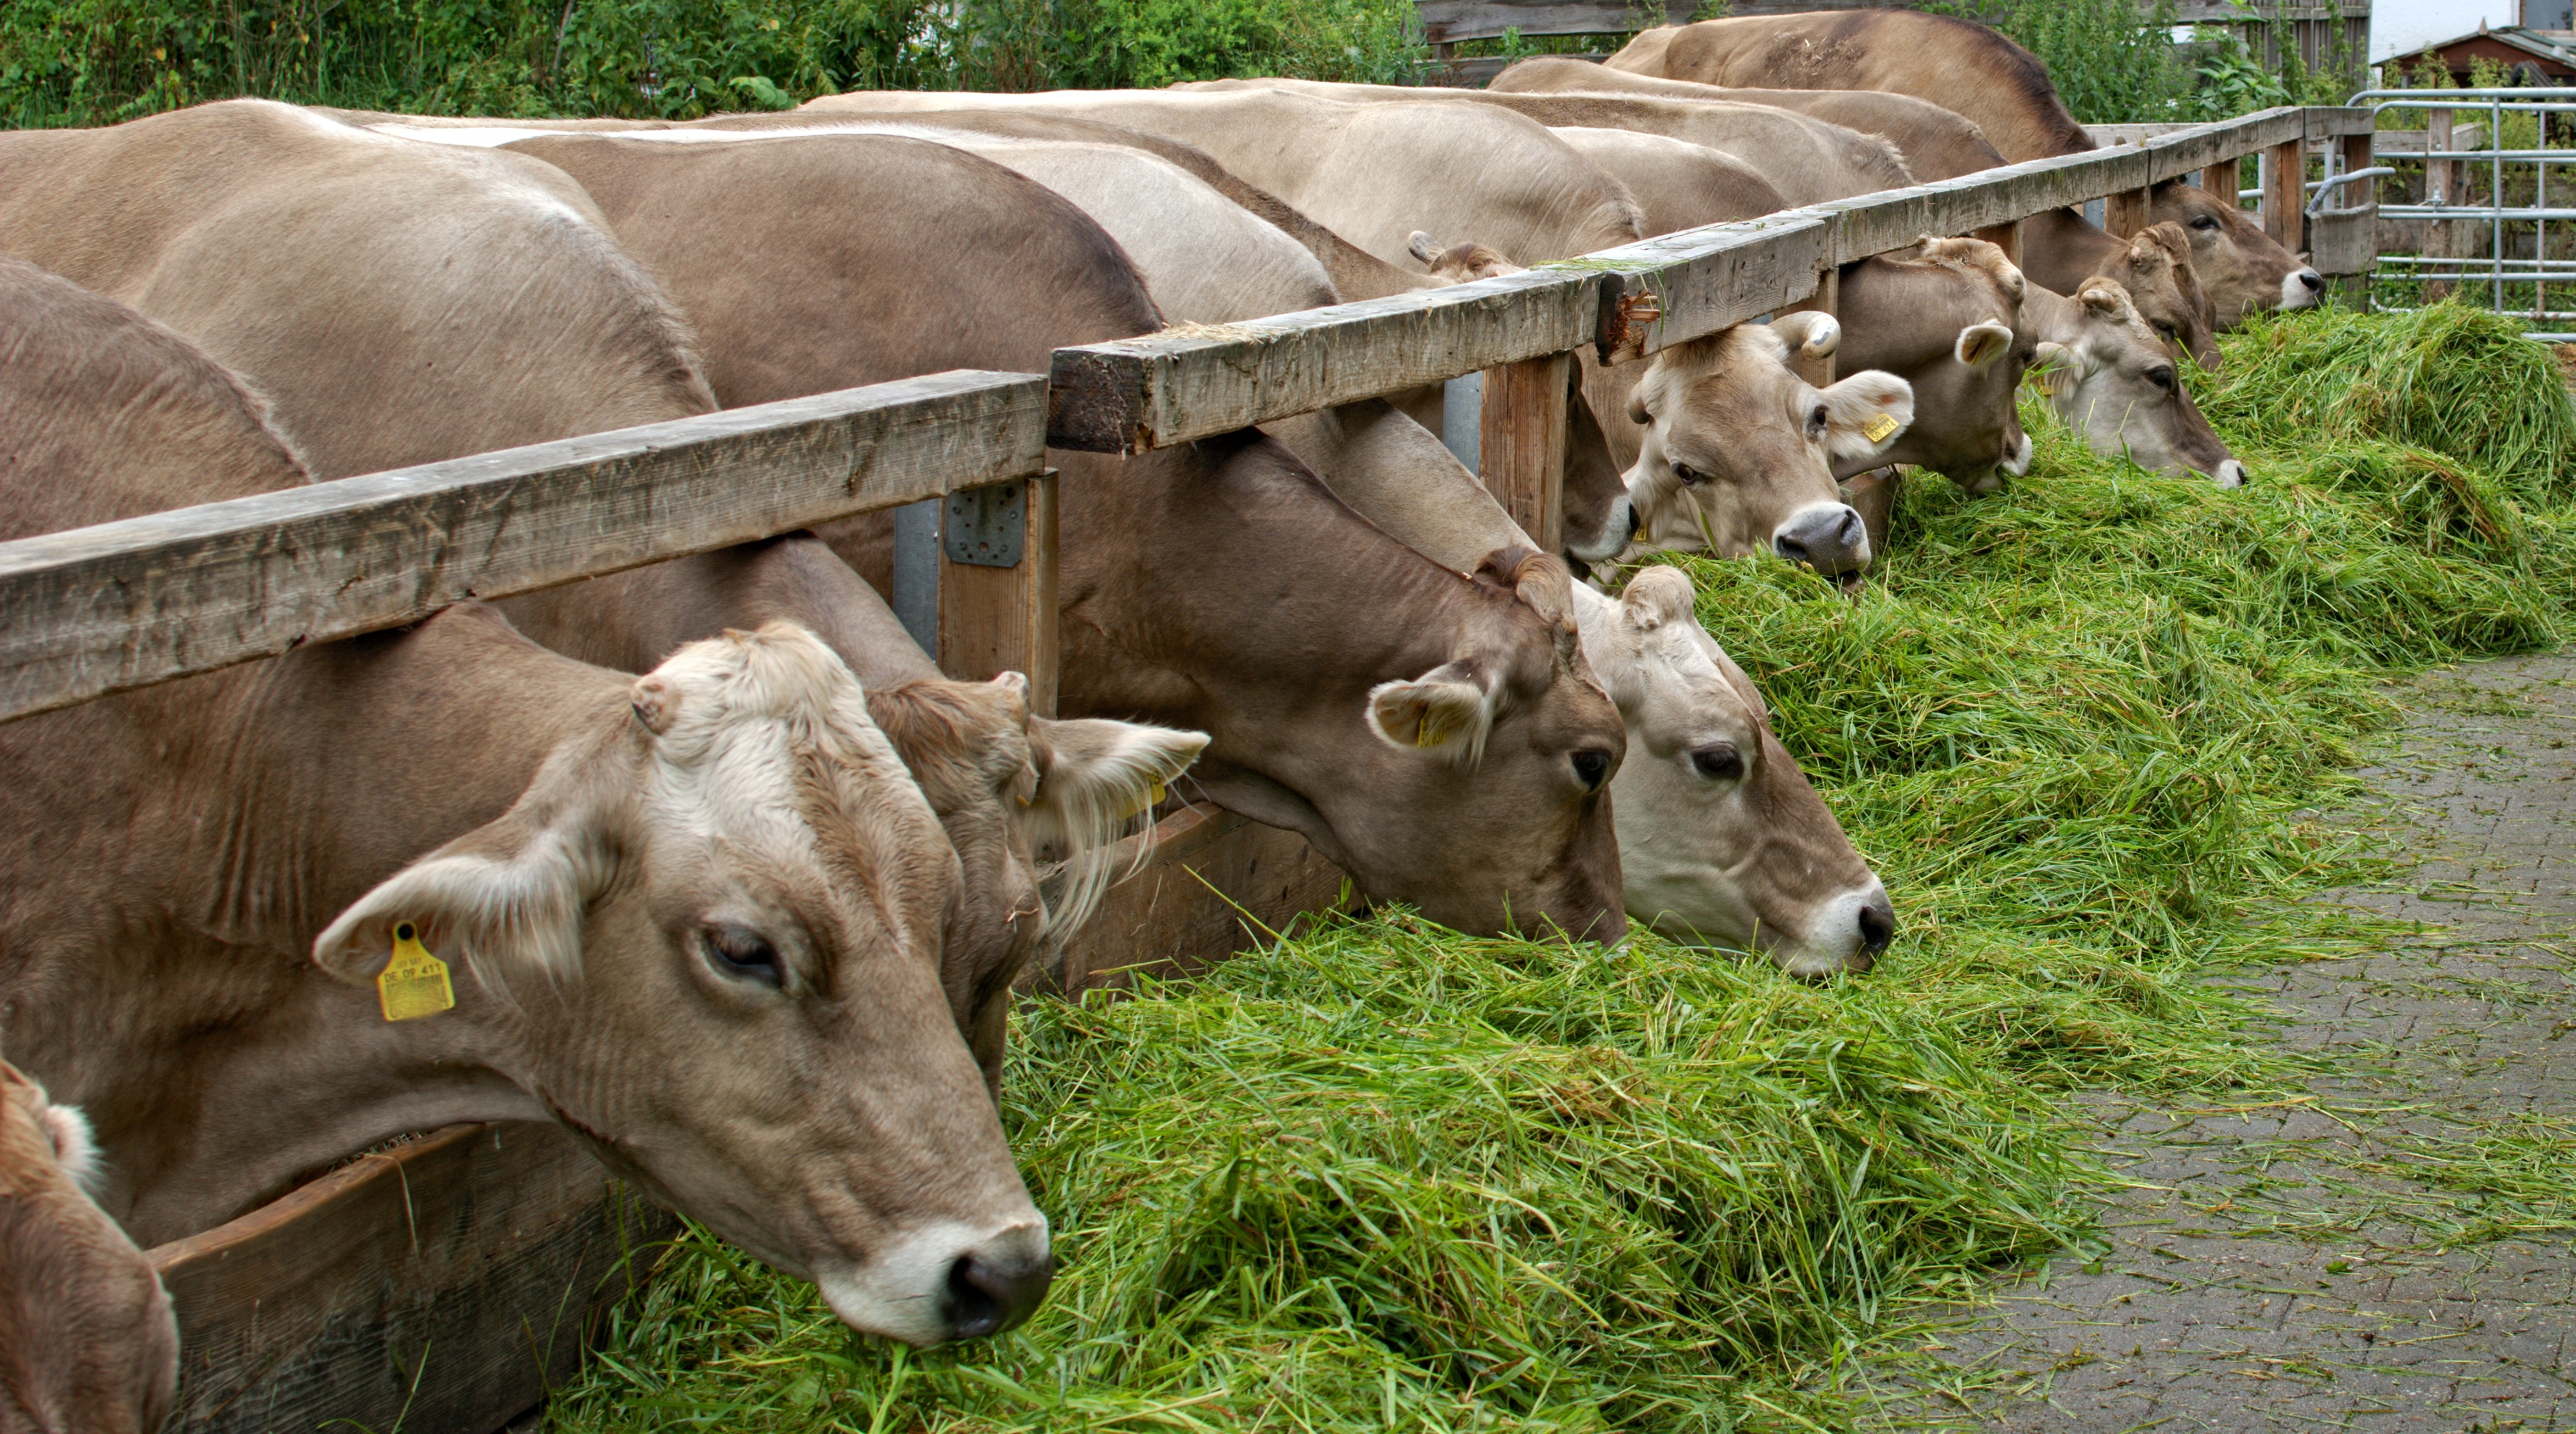
nature, grass, farm, animal, food, cow, herd, pasture, grazing, livestock, brown, mammal, agriculture, eat, beef, fauna, cows, dairy cow, cattle like mammal